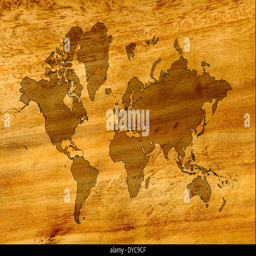
a map of the world on a wood background